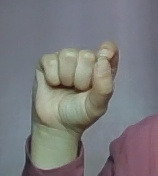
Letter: fa